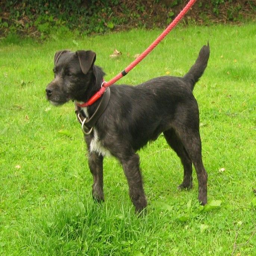
animal is inches tall and weighs pounds .